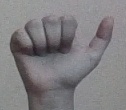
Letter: dhad